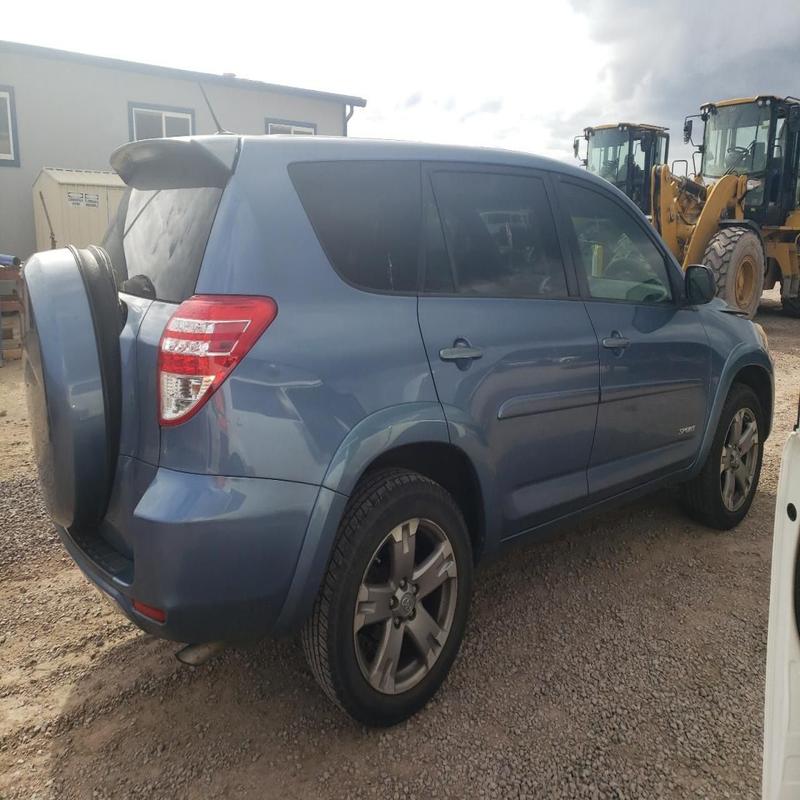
Aucun dommage détecté.
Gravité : aucun